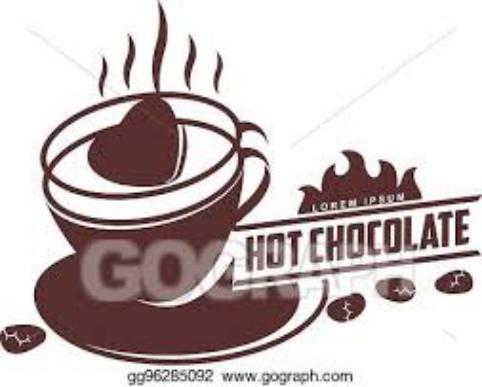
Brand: Hot chocolate
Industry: Food